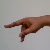
The image shows a hand gesture representing the letter 'P' in Indian Sign Language.